ANSI-SPARC Architecture

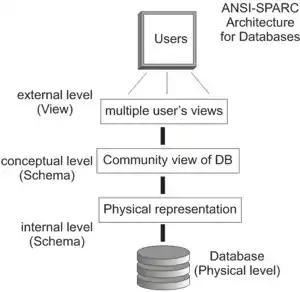
The ANSI-SPARC three-level architecture

The ANSI-SPARC Architecture (American National Standards Institute, Standards Planning And Requirements Committee), is an abstract design standard for a database management system (DBMS), first proposed in 1975.